USS Waller

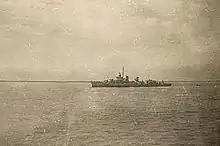
"Waller" in the Yangtze River outside Shanghai, 8 October 1945. Taken from .

On 29 January, 50 miles (80 km) to the north of Rennell Island, Japanese torpedo-carrying "Betty" bombers (Mitsubishi G4M-1s) came in low from the east carefully avoiding silhouetting themselves against the afterglow of dusk. "Waller", on the starboard beam of flagship "Wichita" and cruisers